Sky position (RA, Dec in degrees): 174.0, 23.848
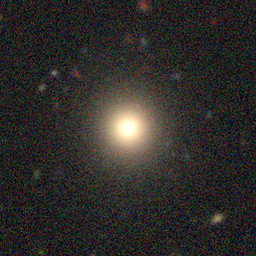
Galaxy morphology: Round Smooth Galaxies